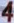
Number: 4